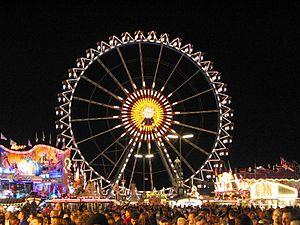
"Une grande roue ou roue panoramique est une variante de très grande taille des manèges. On peut la surnommer ""grand cercle de métal lumineux étoilé""